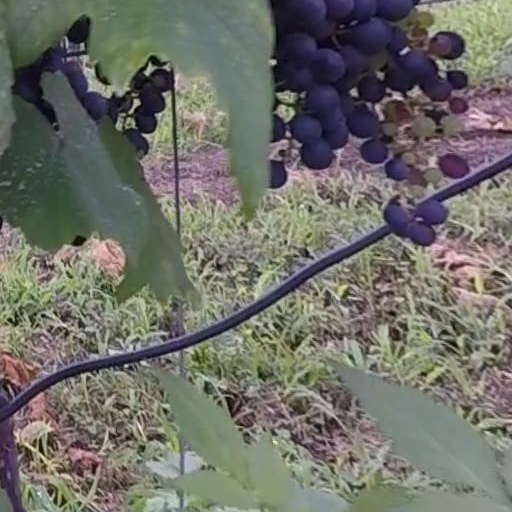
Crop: grape